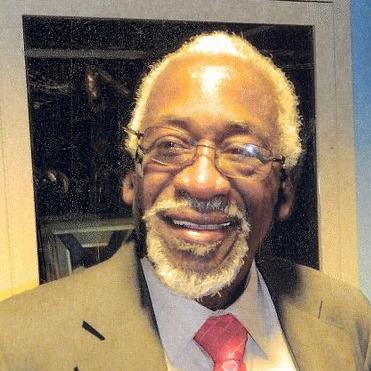
Age: 80